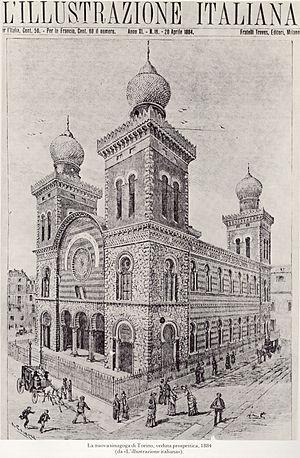
La synagogue de Turin, située place Primo Levi, anciennement via Pie V, dans le quartier San Salvario, à proximité de la gare de Turin-Porta-Nuova, a été inaugurée en 1884, gravement endommagée lors des bombardements de 1942, et reconstruite en 1949. C'est le principal lieu de culte de la communauté juive de Turin.